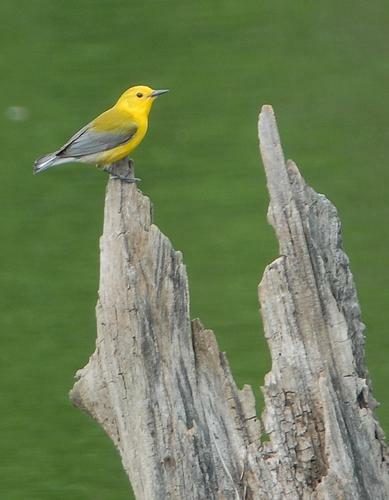
A photo of a prothonotary warbler